Landing gear

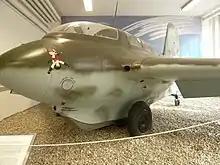
Me 163B "Komet" with its two-wheel takeoff "dolly" in place

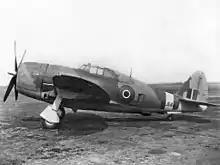
A Royal Air Force P-47 with its raked-forward main gear, and rearward-angled main wheel position (when retracted) indicated by the just-visible open wheel door

Skids has been used on aircraft landing gear. The North American X-15 used skids as the rear landing gear and the Rockwell HiMAT used them in testing.